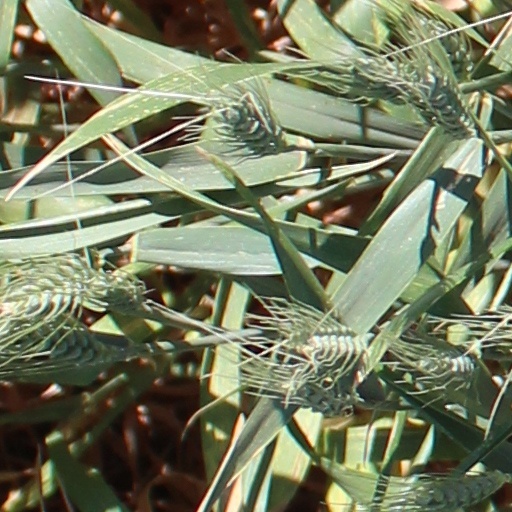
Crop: wheat